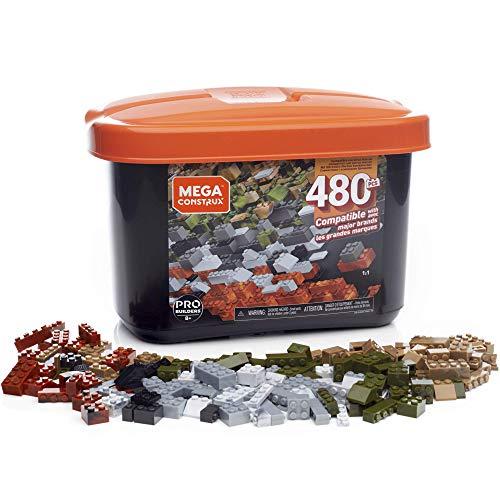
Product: Mega Construx Open-Ended Play Brick Box for Pro Builders 8+ (Building Toys for Creative Play - 480 Pieces)
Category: Toys & Games | Building Toys | Building Sets
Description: Combine with other Mega Construx building sets.
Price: $12.50
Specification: ProductDimensions:12x7.9x8inches|ItemWeight:1.75pounds|ShippingWeight:1.91pounds(Viewshippingratesandpolicies)|ASIN:B07PC366LZ|Itemmodelnumber:GJD25|Manufacturerrecommendedage:8-12years